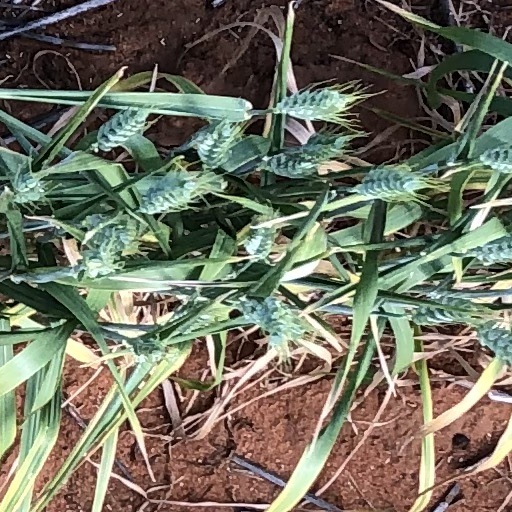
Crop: wheat